Spirano

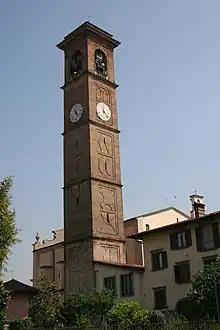
The bell tower

The most important religious building is the parish church of San Gervasio and Protasio, of which we have news from the 13th century.